Basilica di San Vincenzo

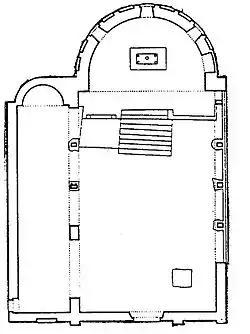
Plan of the basilica in its current state.

The church has a simple and undecorated façade, in rough cobblestones. In the center is a portal with an architrave and an ogival lunette. The apse protrudes substantially from the main body. It features an archaic type of Lombard bands, with isolated arches characterized by pilasters that connect them to the ground. There are three windows which give light to the crypt: these are slightly different from those of the nave, due to the presence of a slight internal slope. The only remaining side apse is partly visible at the right.